New Fairy Tales. First Volume

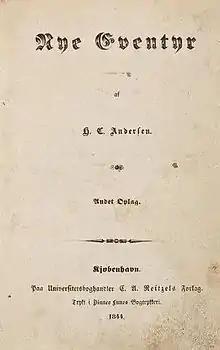
Title page of the first edition of "Nye Eventyr".

New Fairy Tales. First Volume is a collection of nine fairy tales by Hans Christian Andersen. The tales were published in a series of three installments by C. A. Reitzel in Copenhagen, Denmark between November 1843 and April 1845.